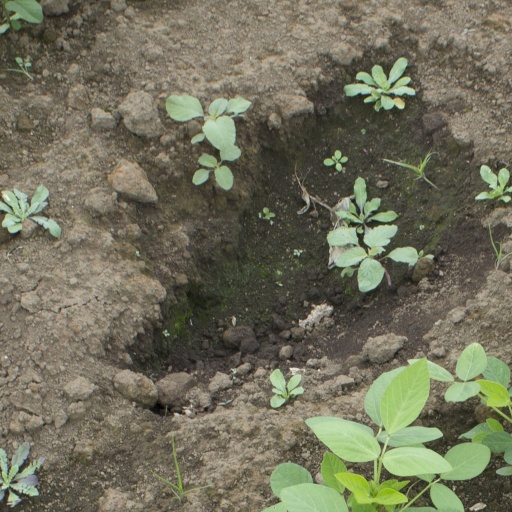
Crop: soybean